Davy Crockett Explorer Canoes

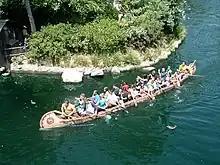
Canoe cruising around the Rivers of America

At the original Disneyland version of the attraction, riders embark and disembark from a small boat dock next to the Hungry Bear restaurant in the Bayou Country section of the park. Each fiberglass canoe holds twenty guests, two per row. Each canoe has two guides dressed as frontierspeople at the bow and stern. These guides are referred to as the helmsman, bowman, and sternman.